2008 New England Patriots season

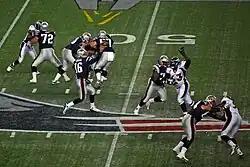
Cassel throws a pass against the Broncos.

The Patriots chose to receive the ball to open the second half. Another undrafted rookie, running back BenJarvus Green-Ellis, elevated from the Patriots' practice squad before the Chargers game, replaced Morris, who left the game with a knee injury. A Patriots punt was followed by a Broncos three-and-out; Welker returned the punt 44 yards to give the Patriots the ball at the Broncos' 28-yard line. After two Green-Ellis carries gained one yard, Cassel used a screen play to throw a 27-yard touchdown pass to Moss to extend the Patriots' lead to 27–0. Three completed passes and an unnecessary roughness penalty on Patriots nose tackle Vince Wilfork moved the Broncos' next drive into Patriots' territory before the Broncos turned the ball over for the fifth and final time, with safety James Sanders intercepting a Cutler pass; a second unnecessary roughness call, originally on Wilfork but later changed to be on Sanders, gave the Patriots the ball at their own 20-yard line to begin the ensuing drive. Three plays after a 27-yard Welker catch put the Patriots in Broncos territory, Broncos safety Calvin Lowry appeared to have intercepted an errant Cassel throw at the Broncos' 1-yard line, but, when the Patriots challenged, the pass was deemed incomplete, as the ball touched the ground before Lowry had possession. Two plays later, Welker caught his first touchdown pass of the season, this one from 6 yards out, to give the Patriots a 34–0 lead.